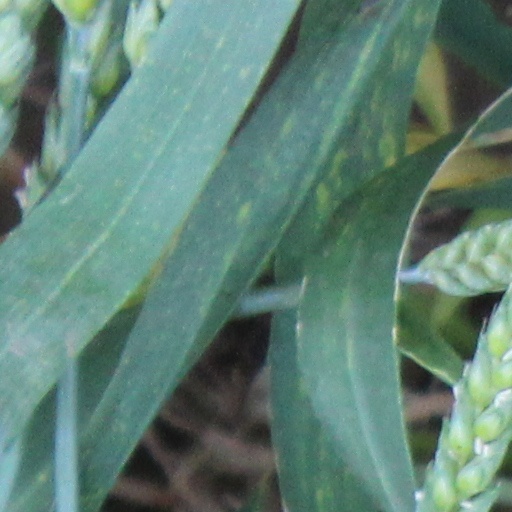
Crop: wheat